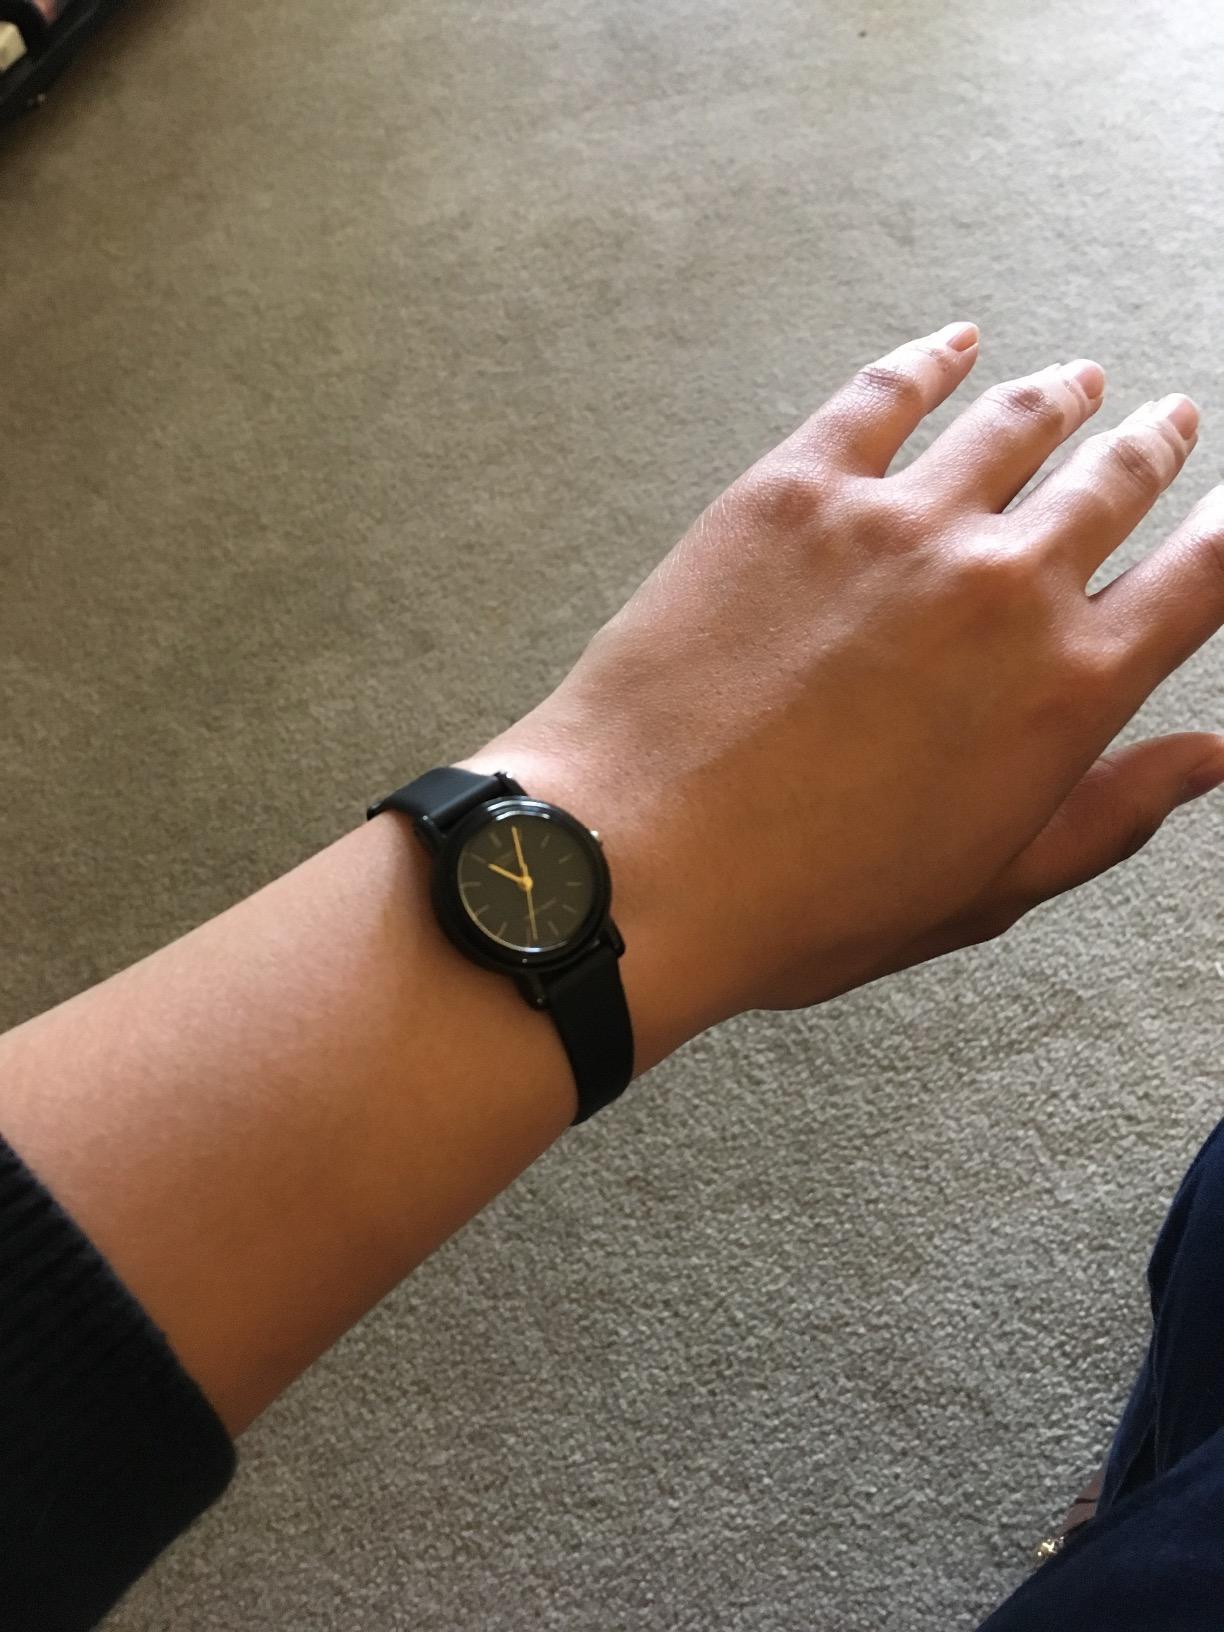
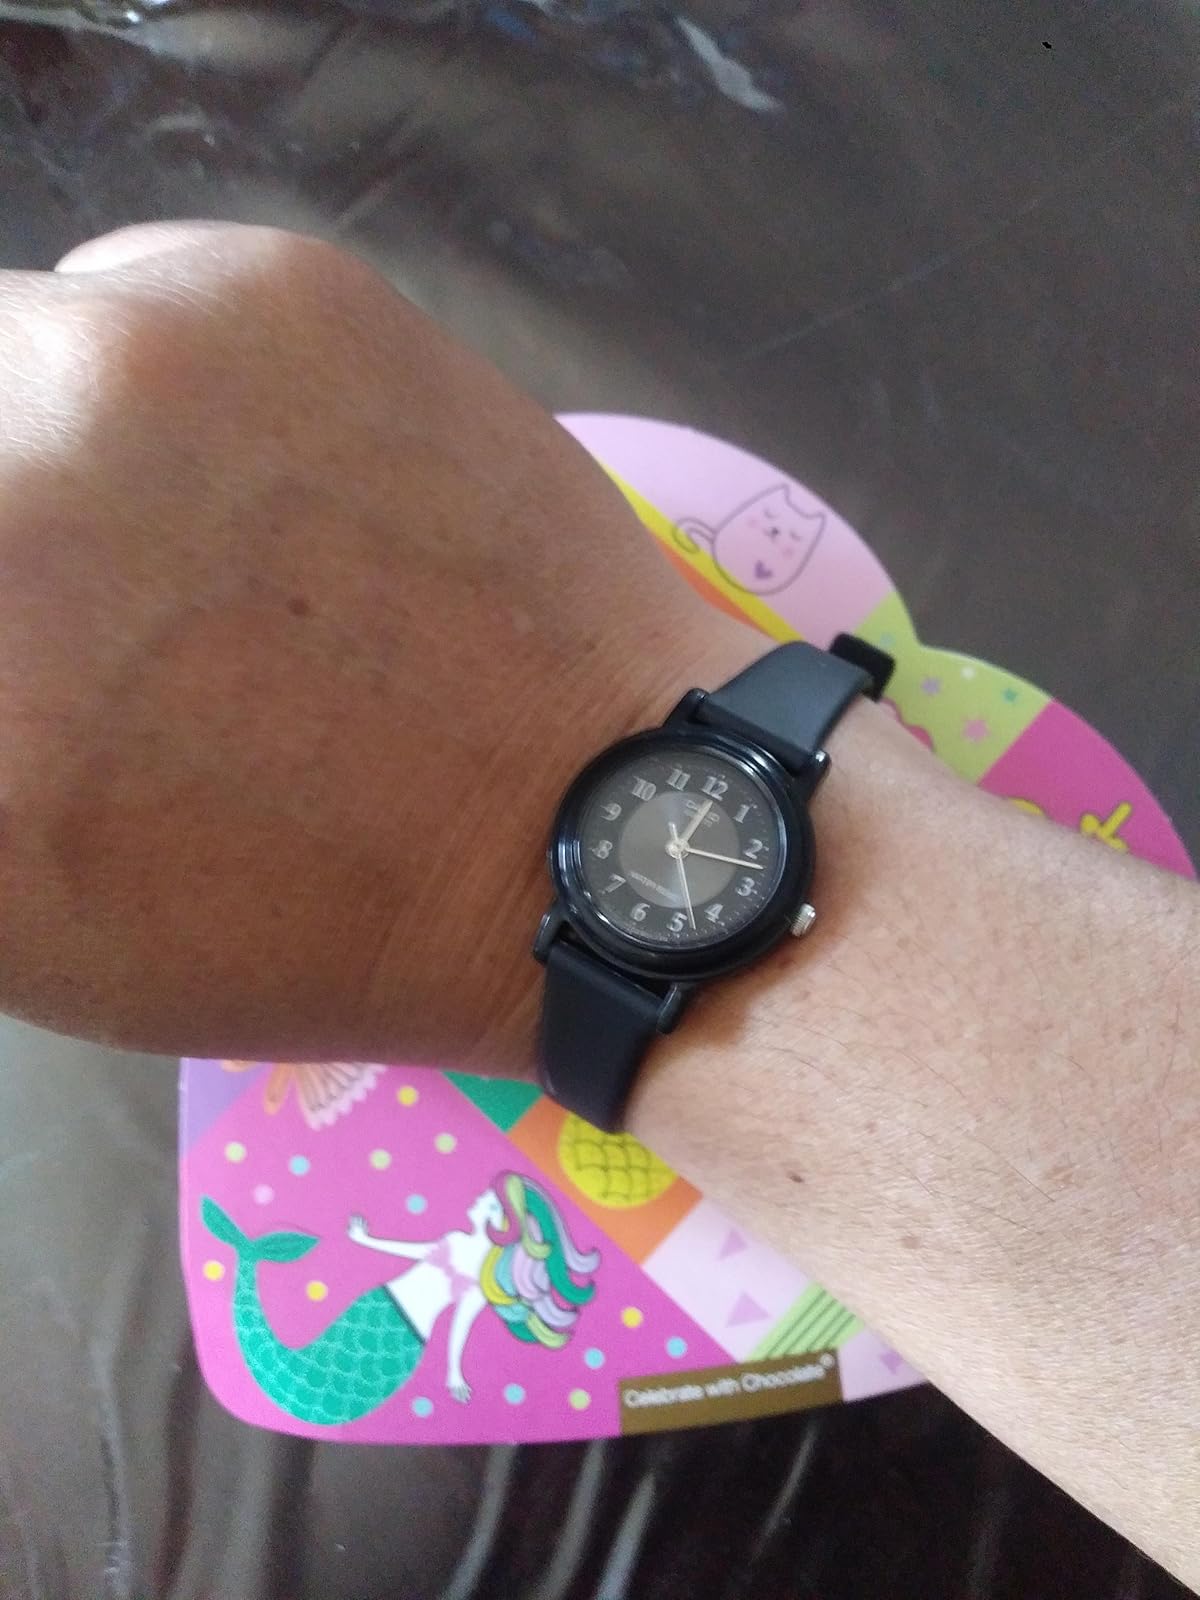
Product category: accessories_watch
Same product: no